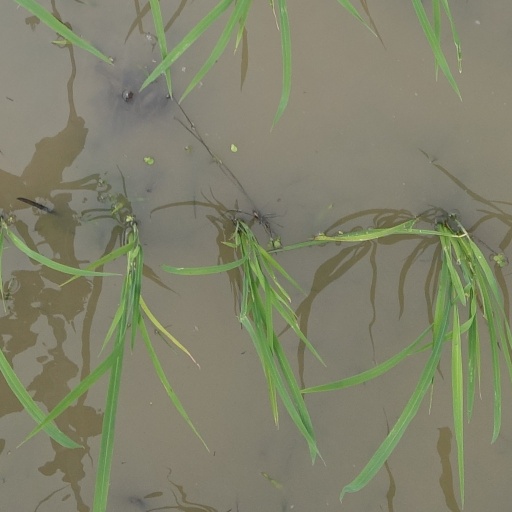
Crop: rice